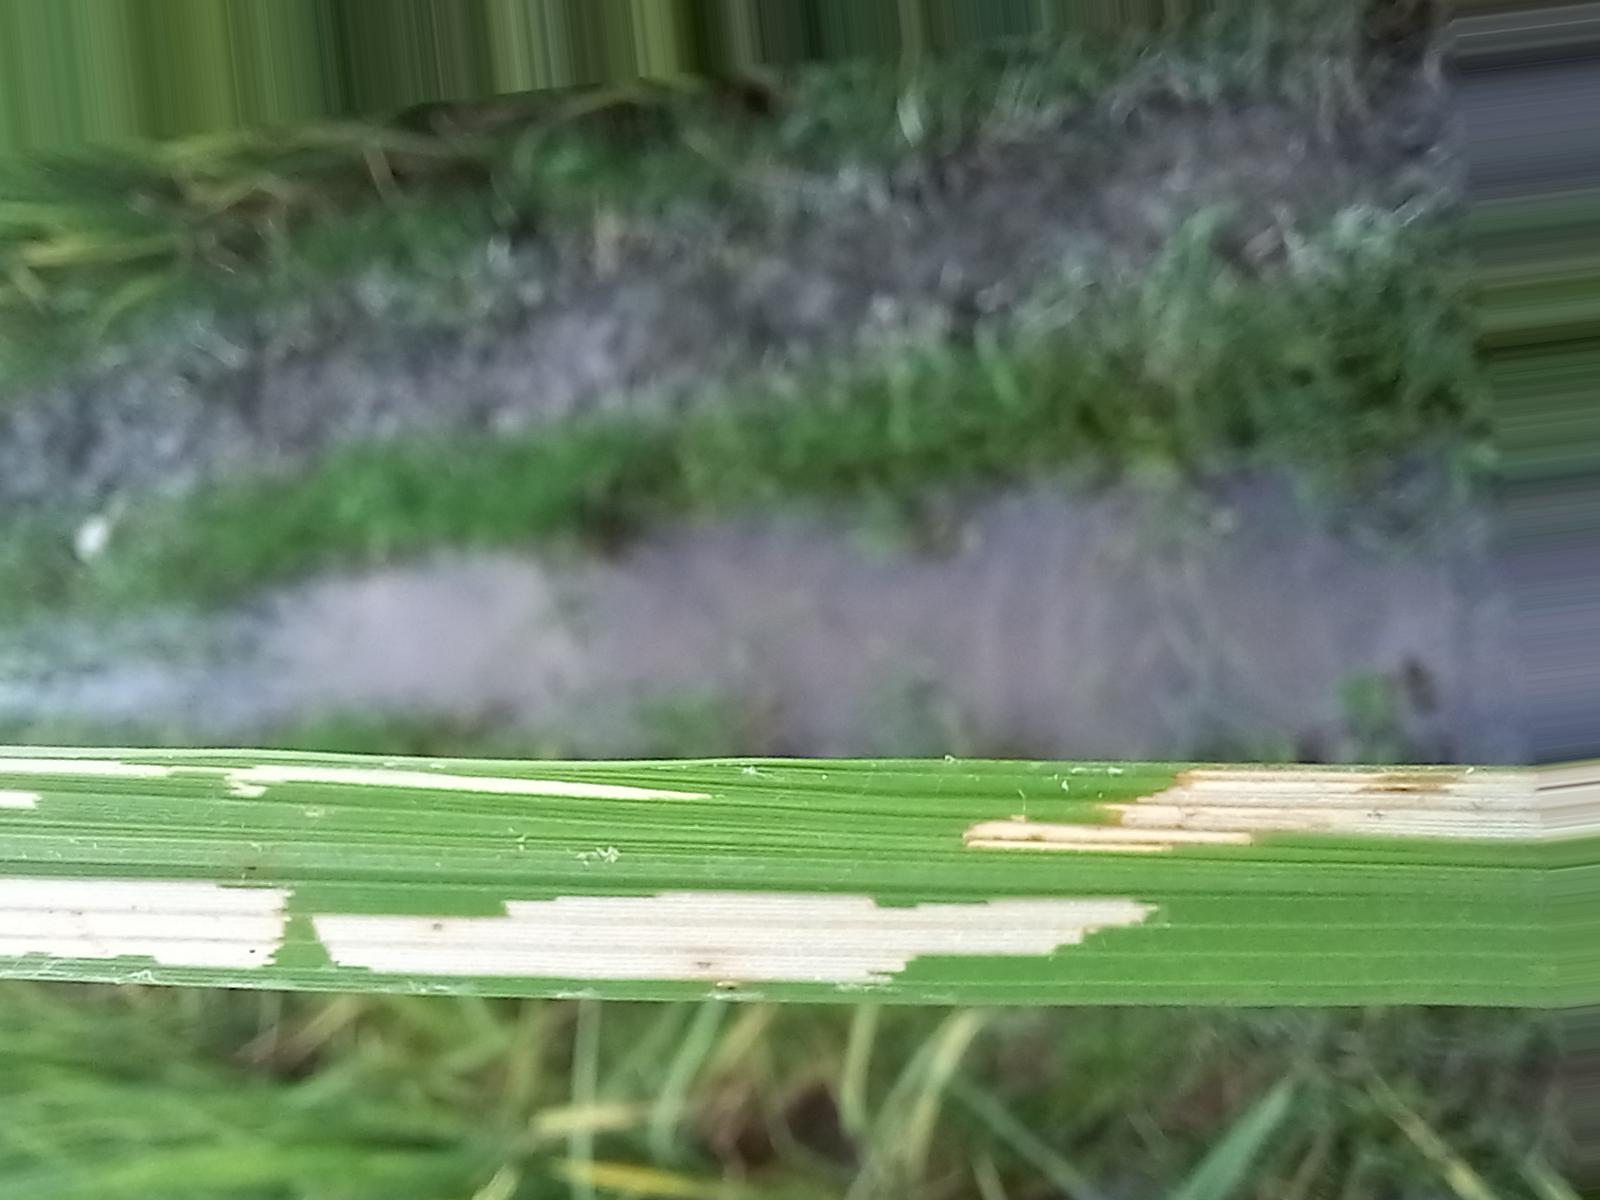
Nhãn: Sâu gai ( Hispa )